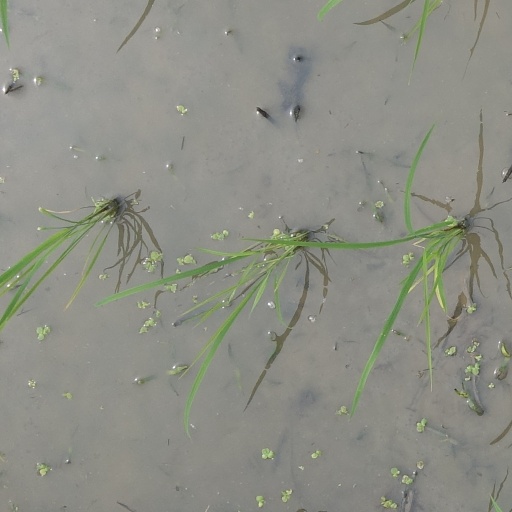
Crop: rice